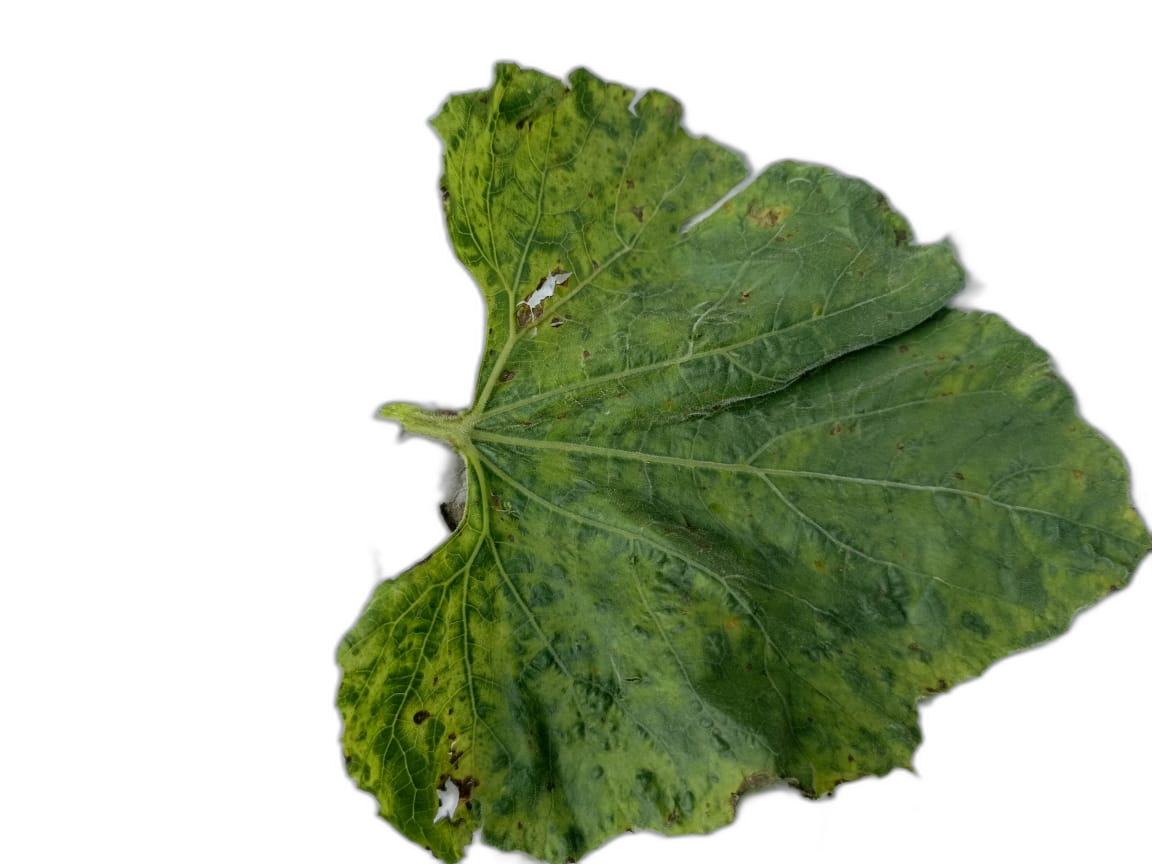
Crop: Bottle Gourd
Label: Mosaic_Virus